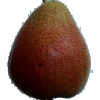
Label: Pear Forelle 1